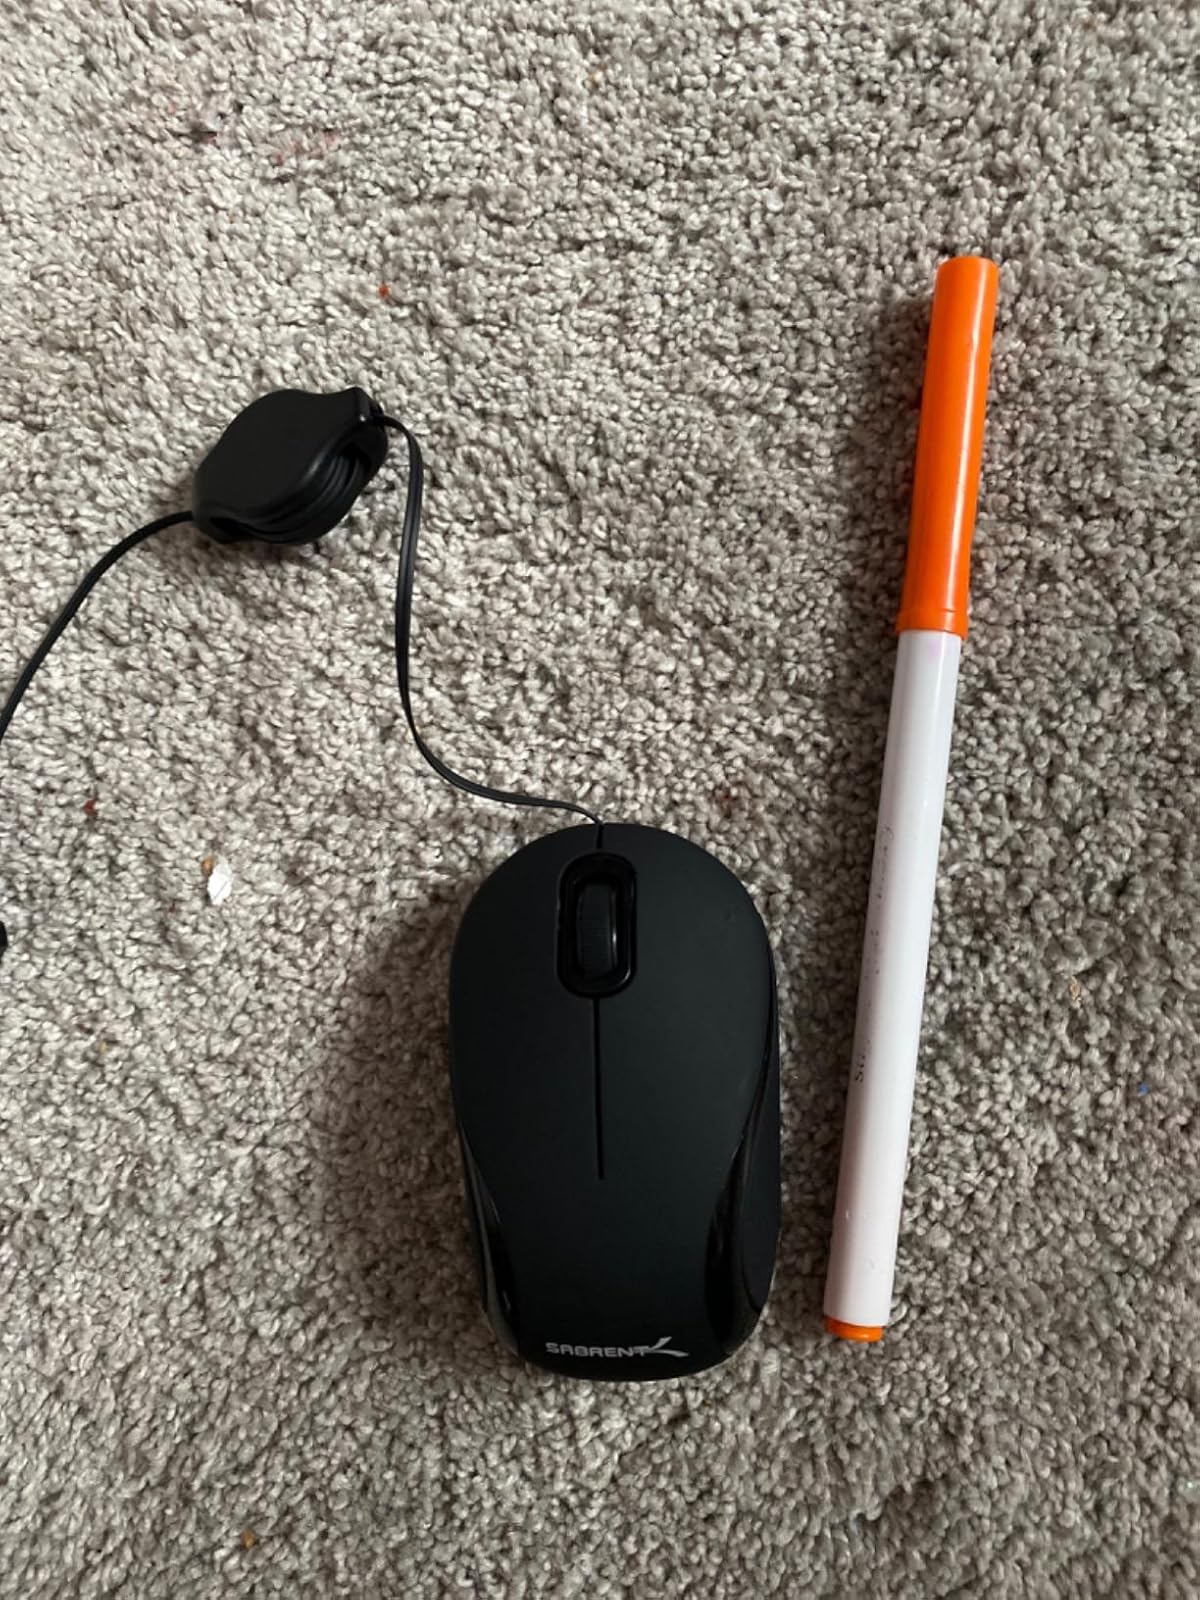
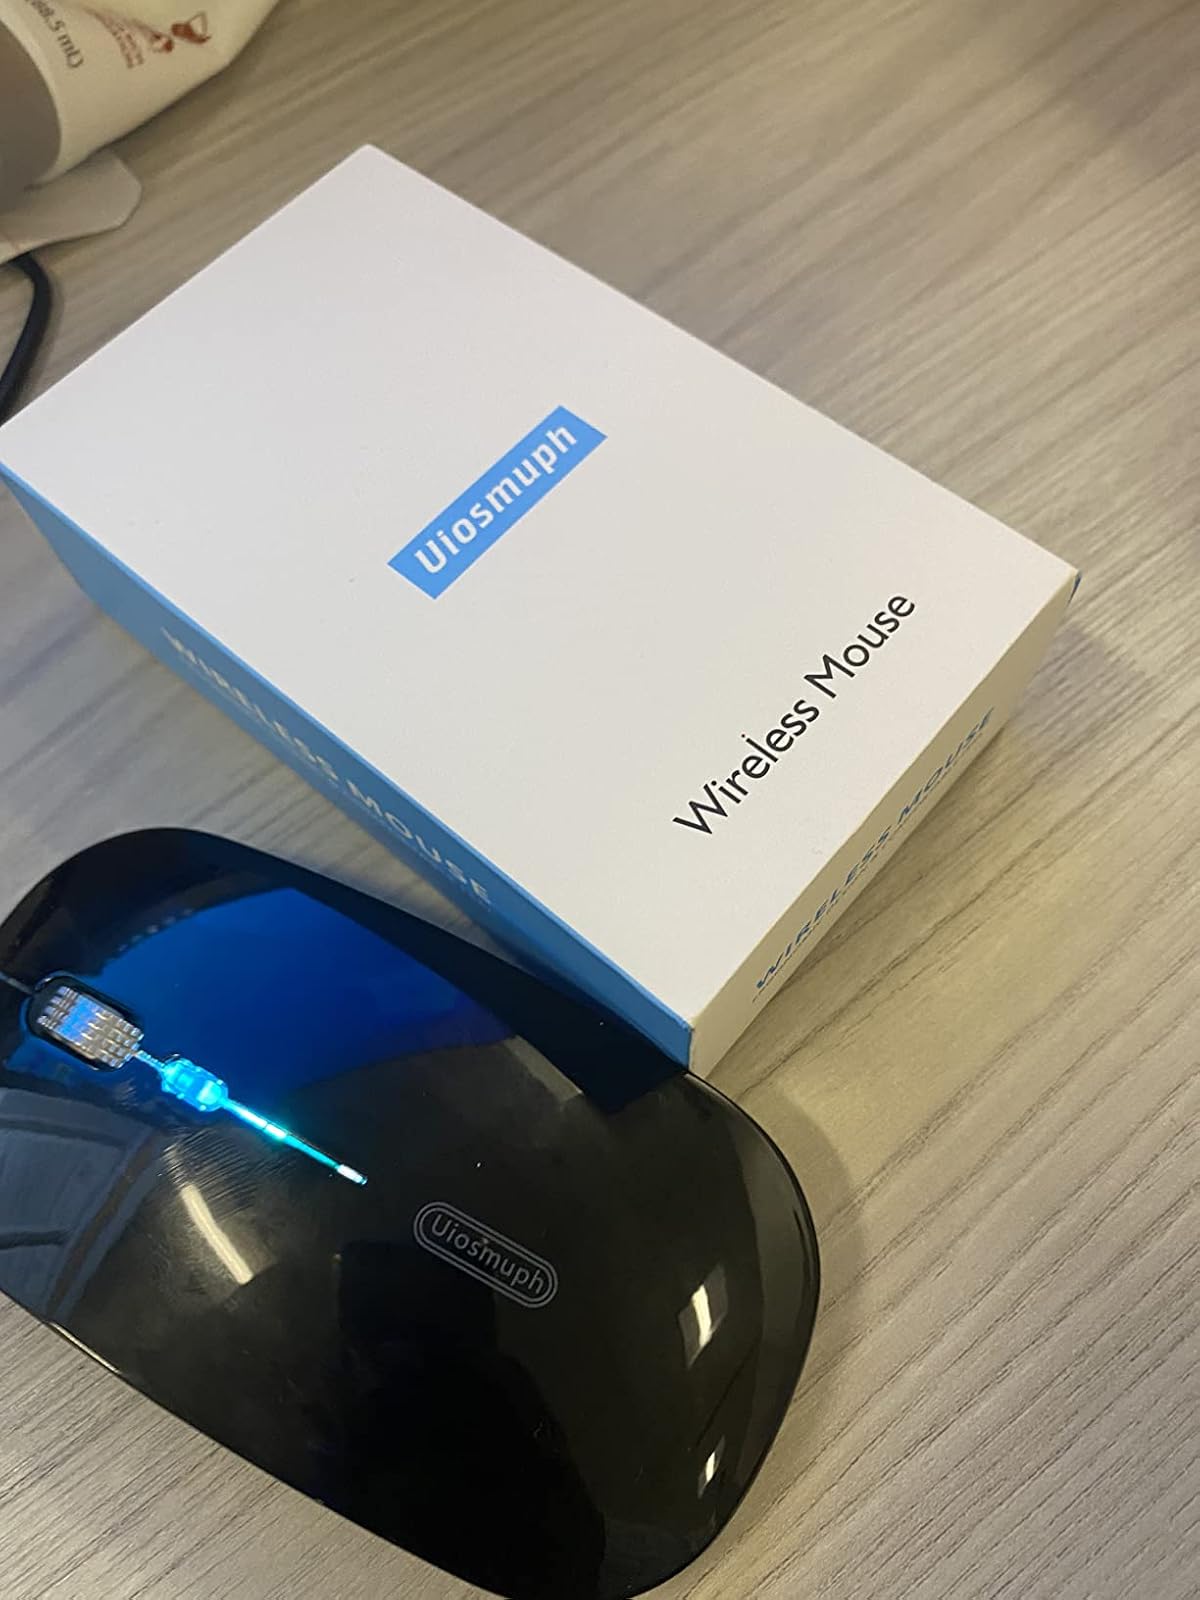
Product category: mouse
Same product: no